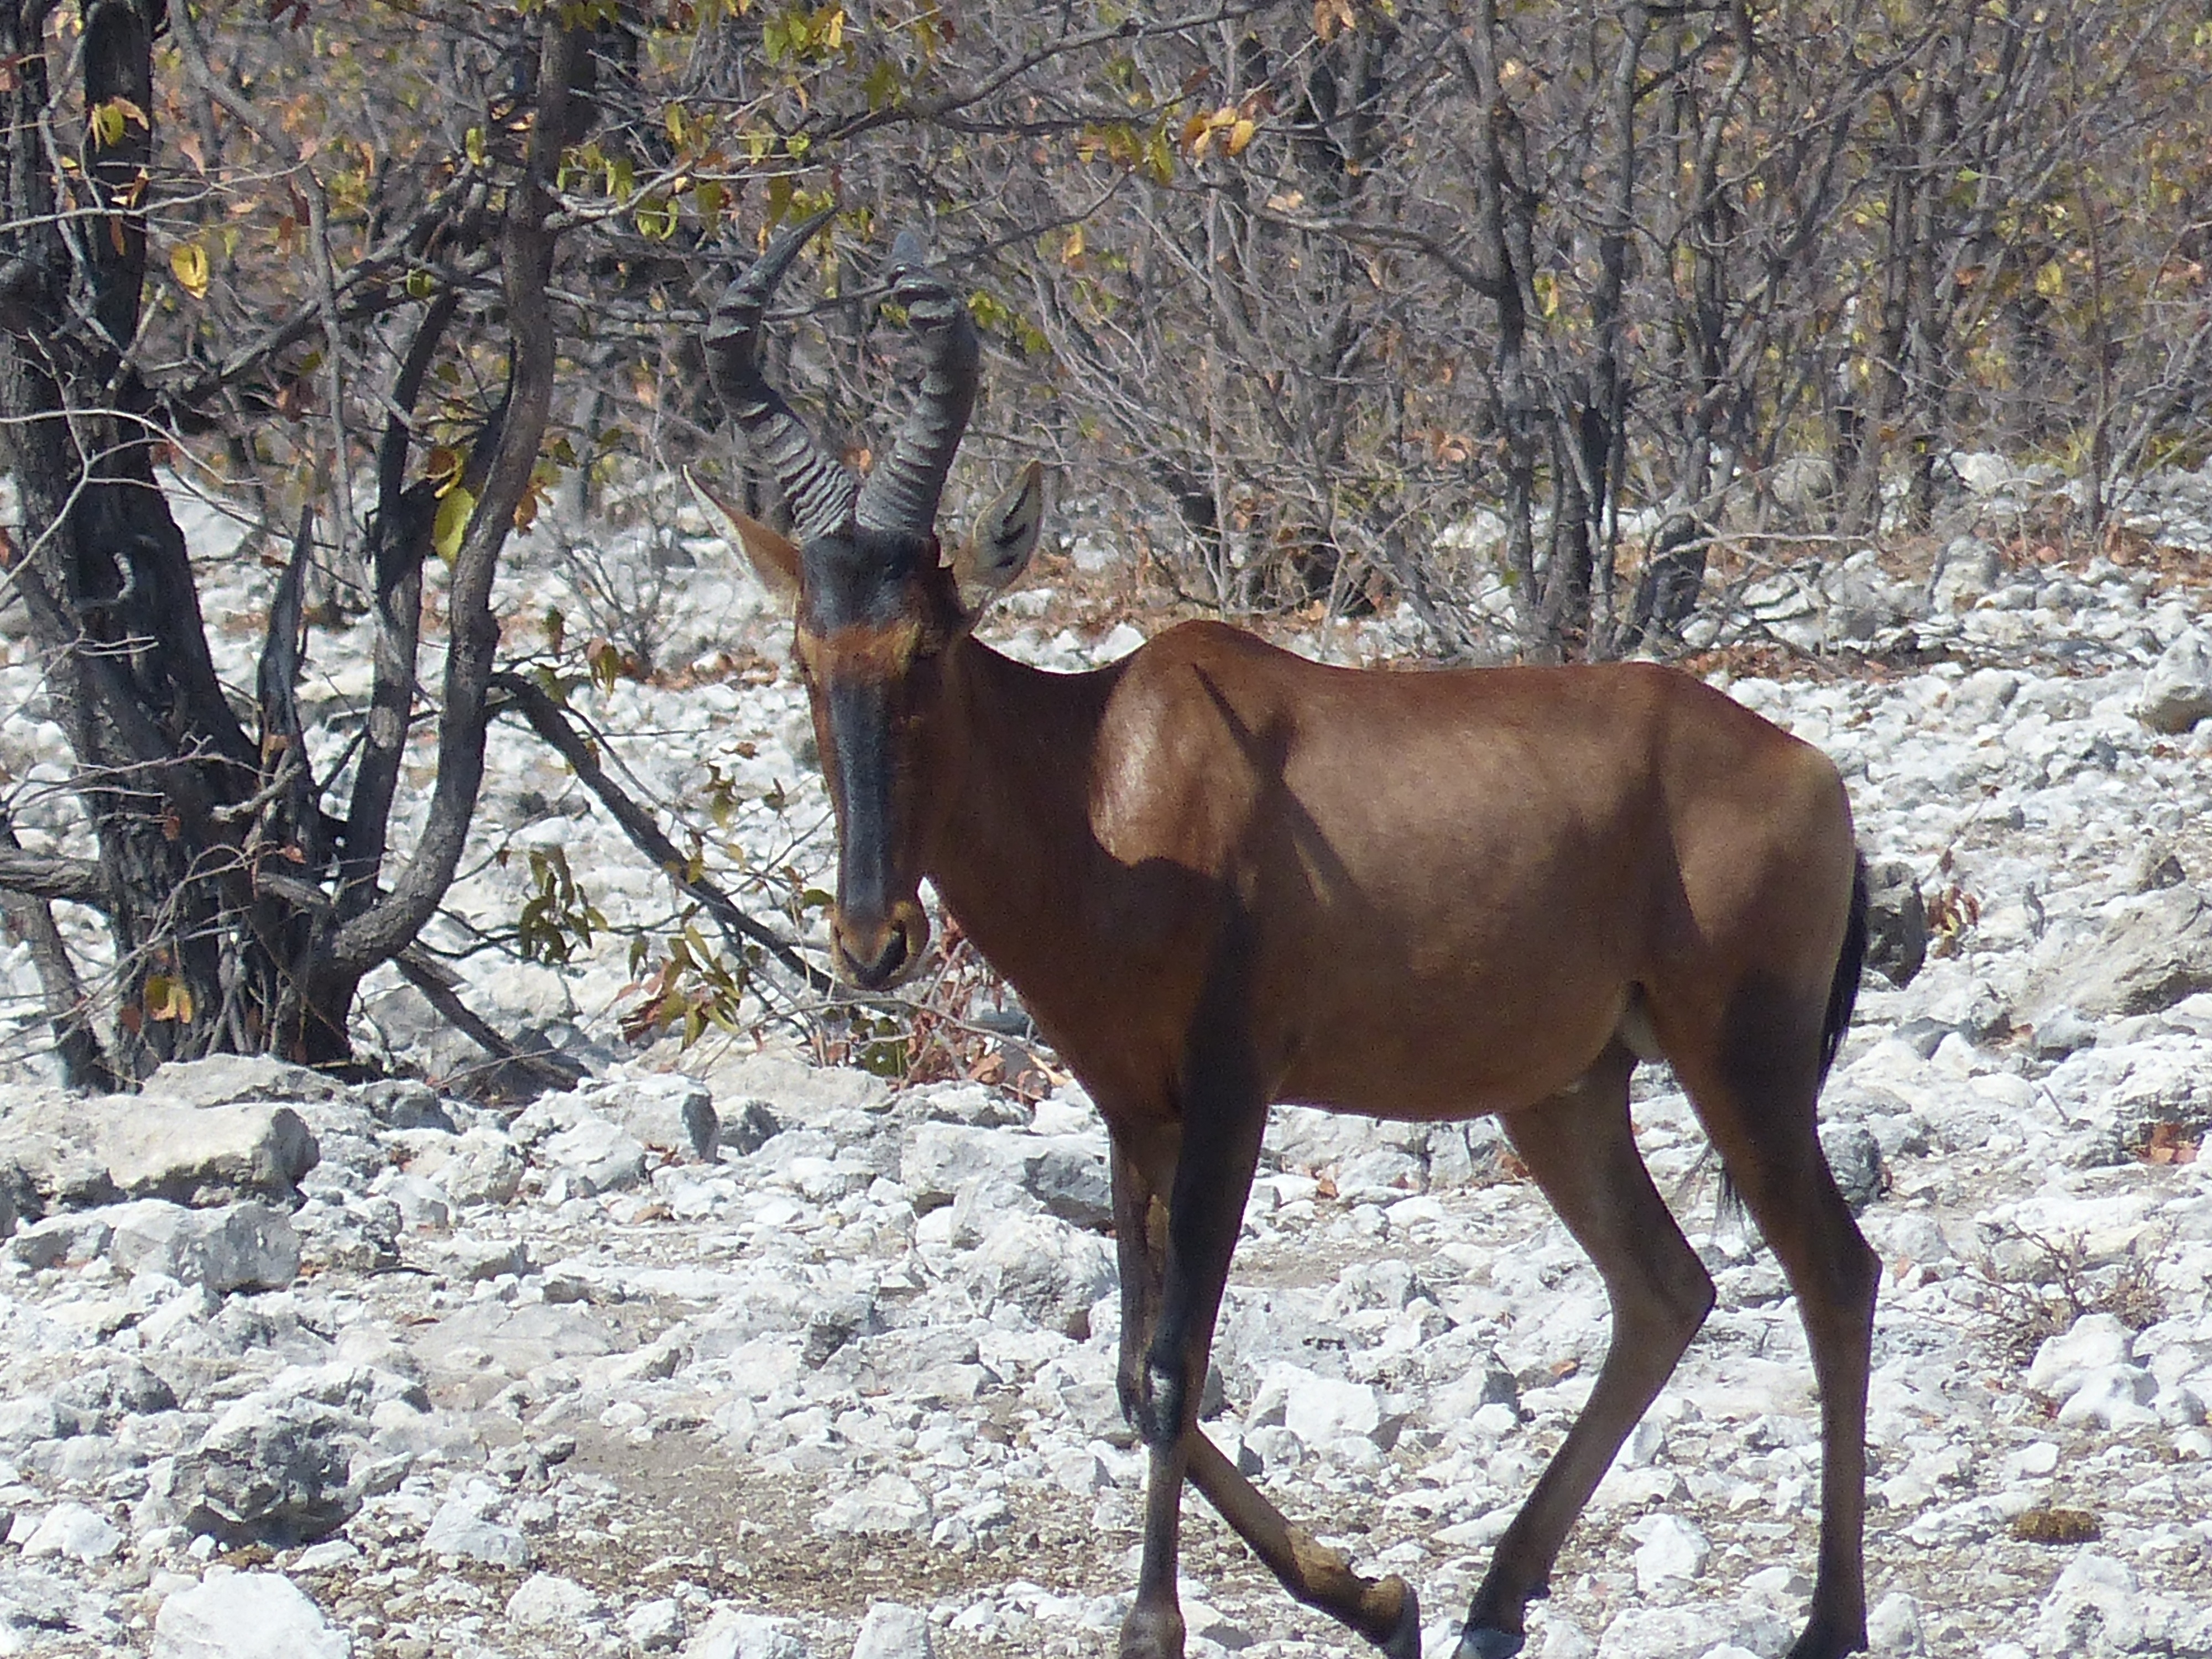
animal, wildlife, deer, africa, mammal, fauna, mare, kudu, safari, elk, mule, pack animal, horse like mammal, mustang horse, etosha national park